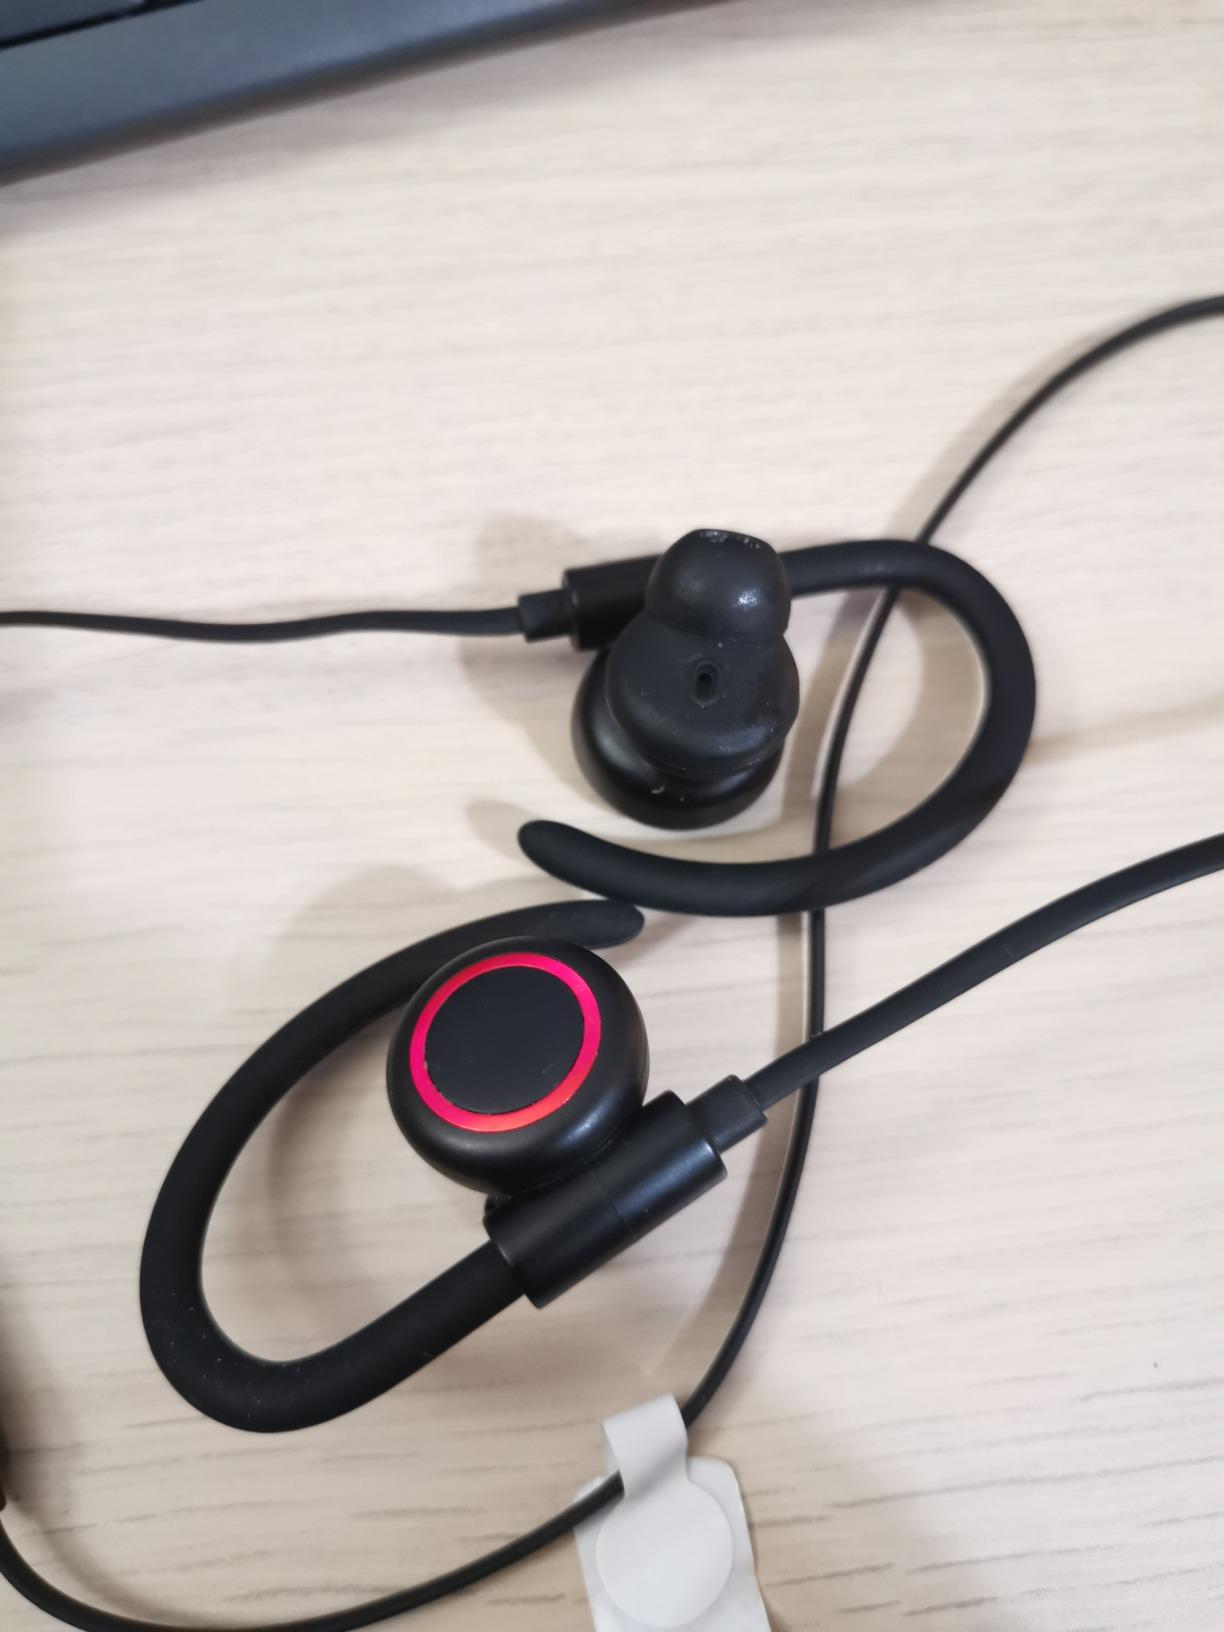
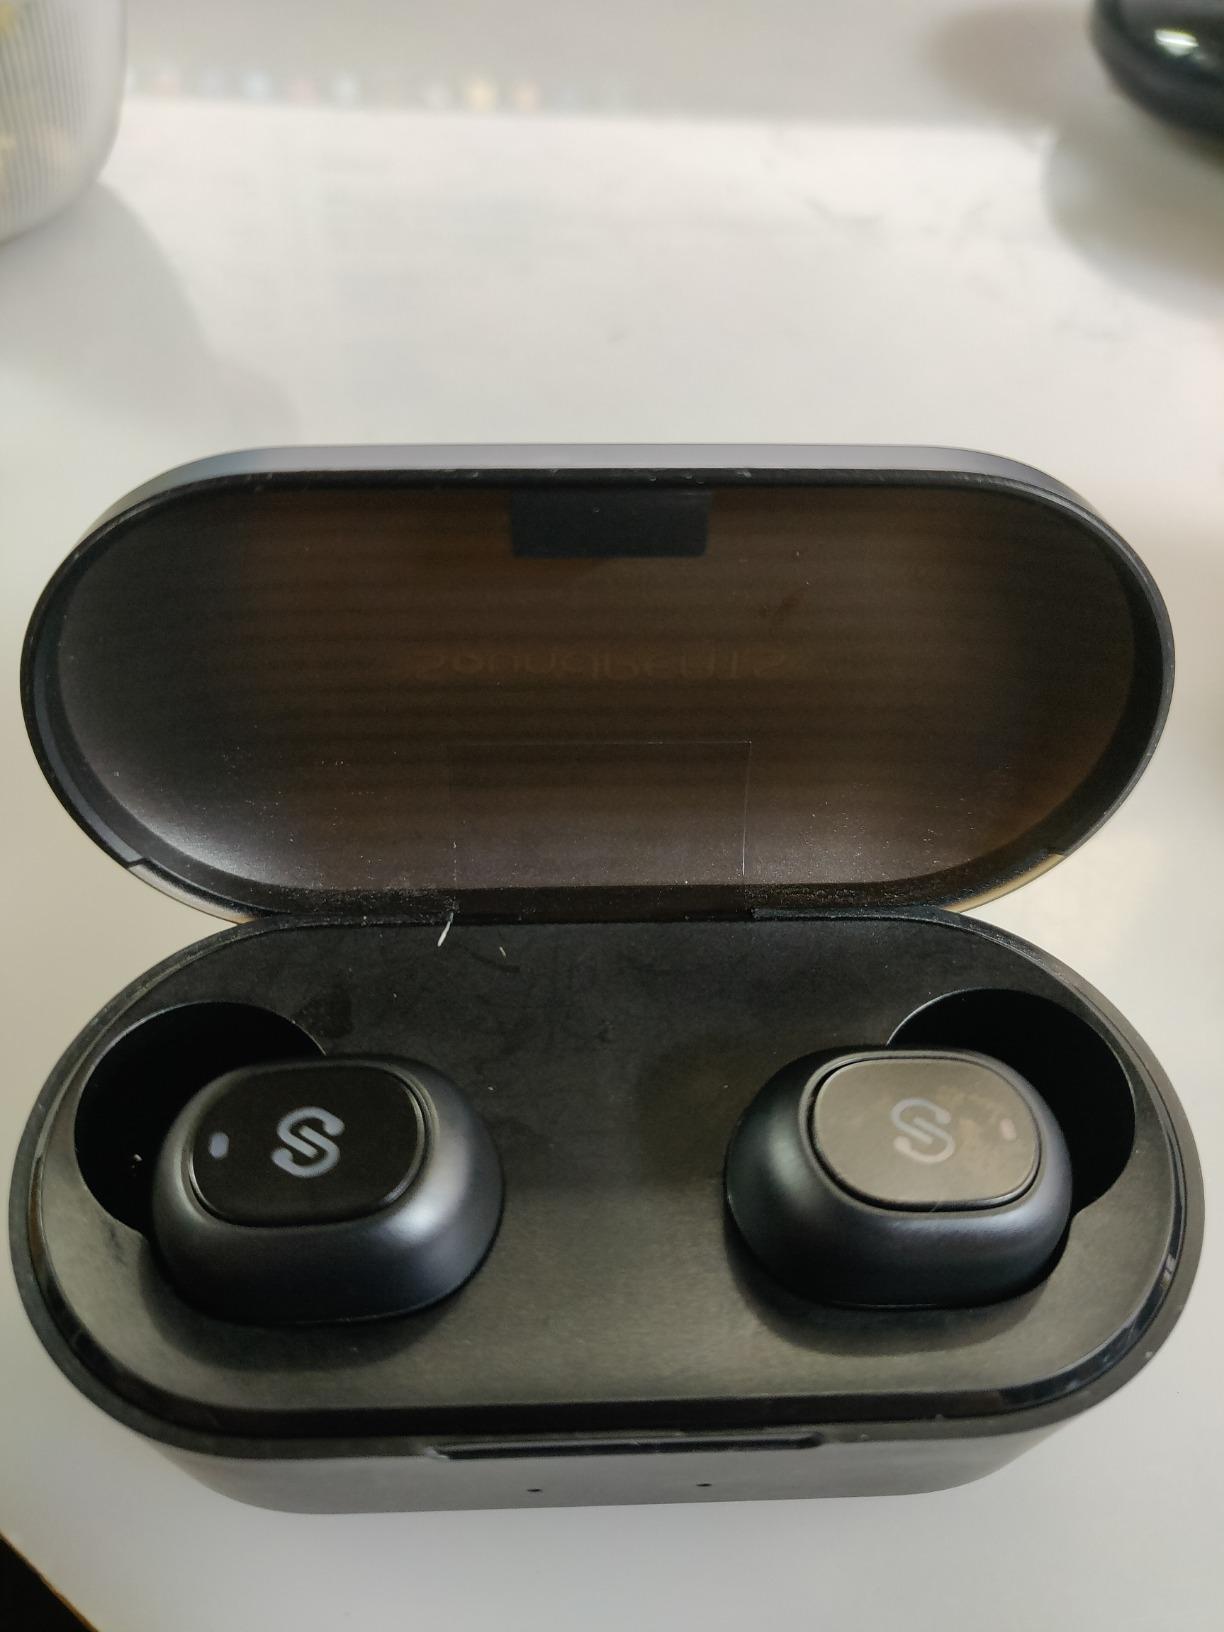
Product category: earbuds
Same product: no